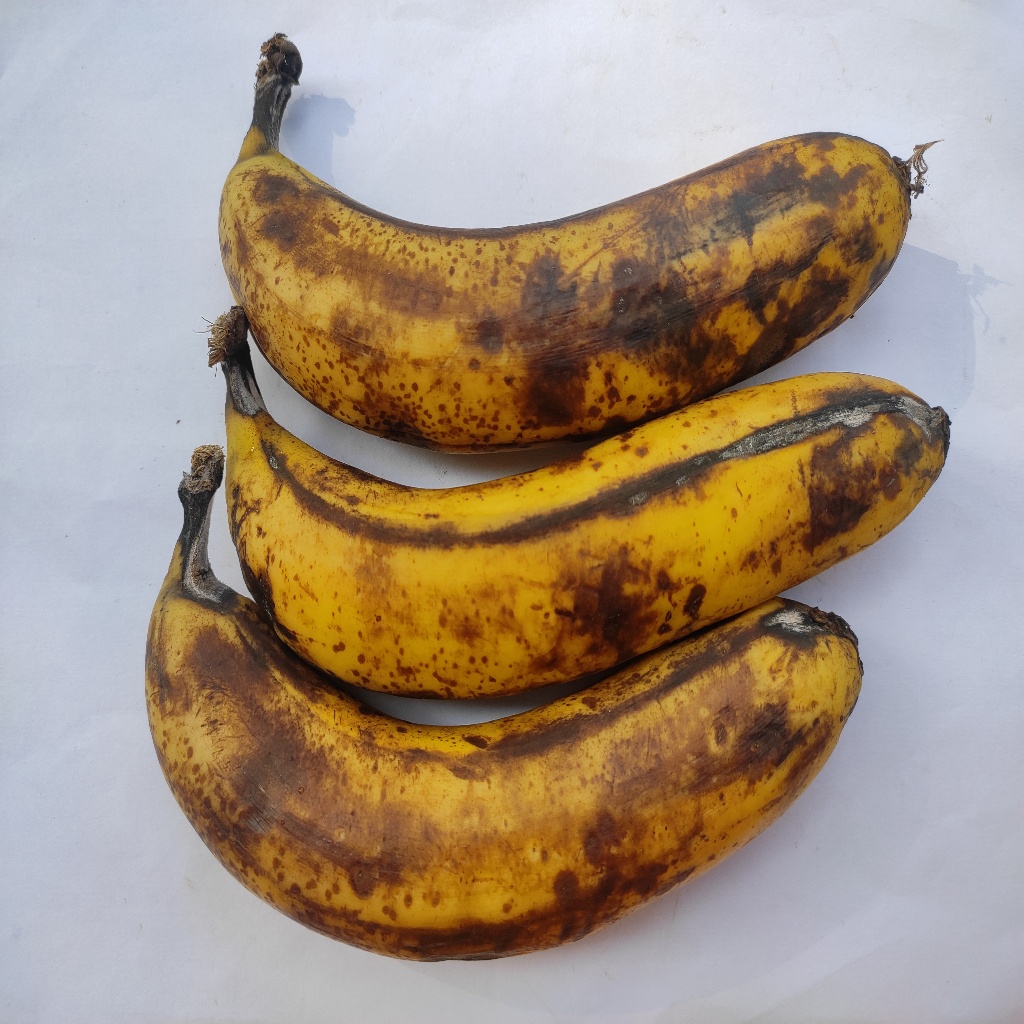
Crop: banana
Quality class: Defect